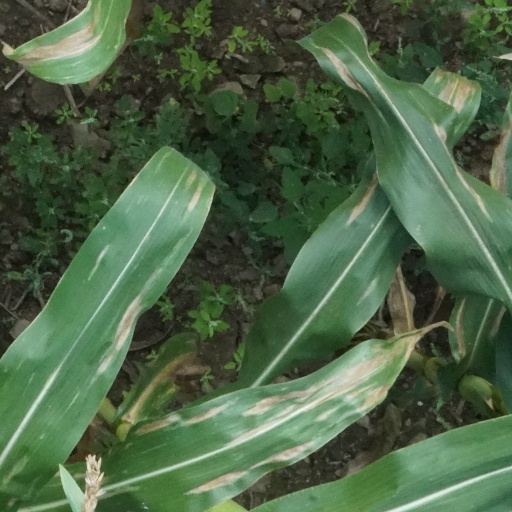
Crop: maize; corn